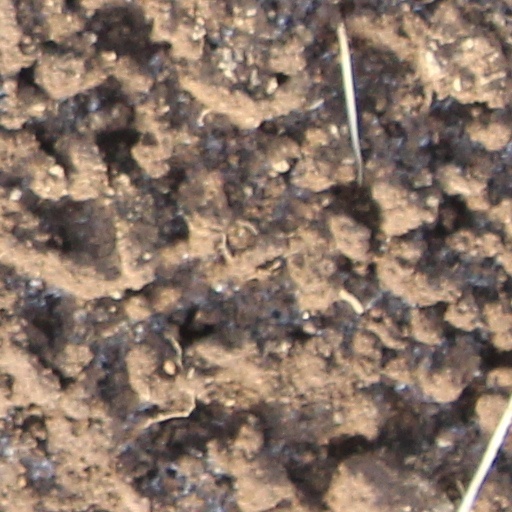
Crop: wheat